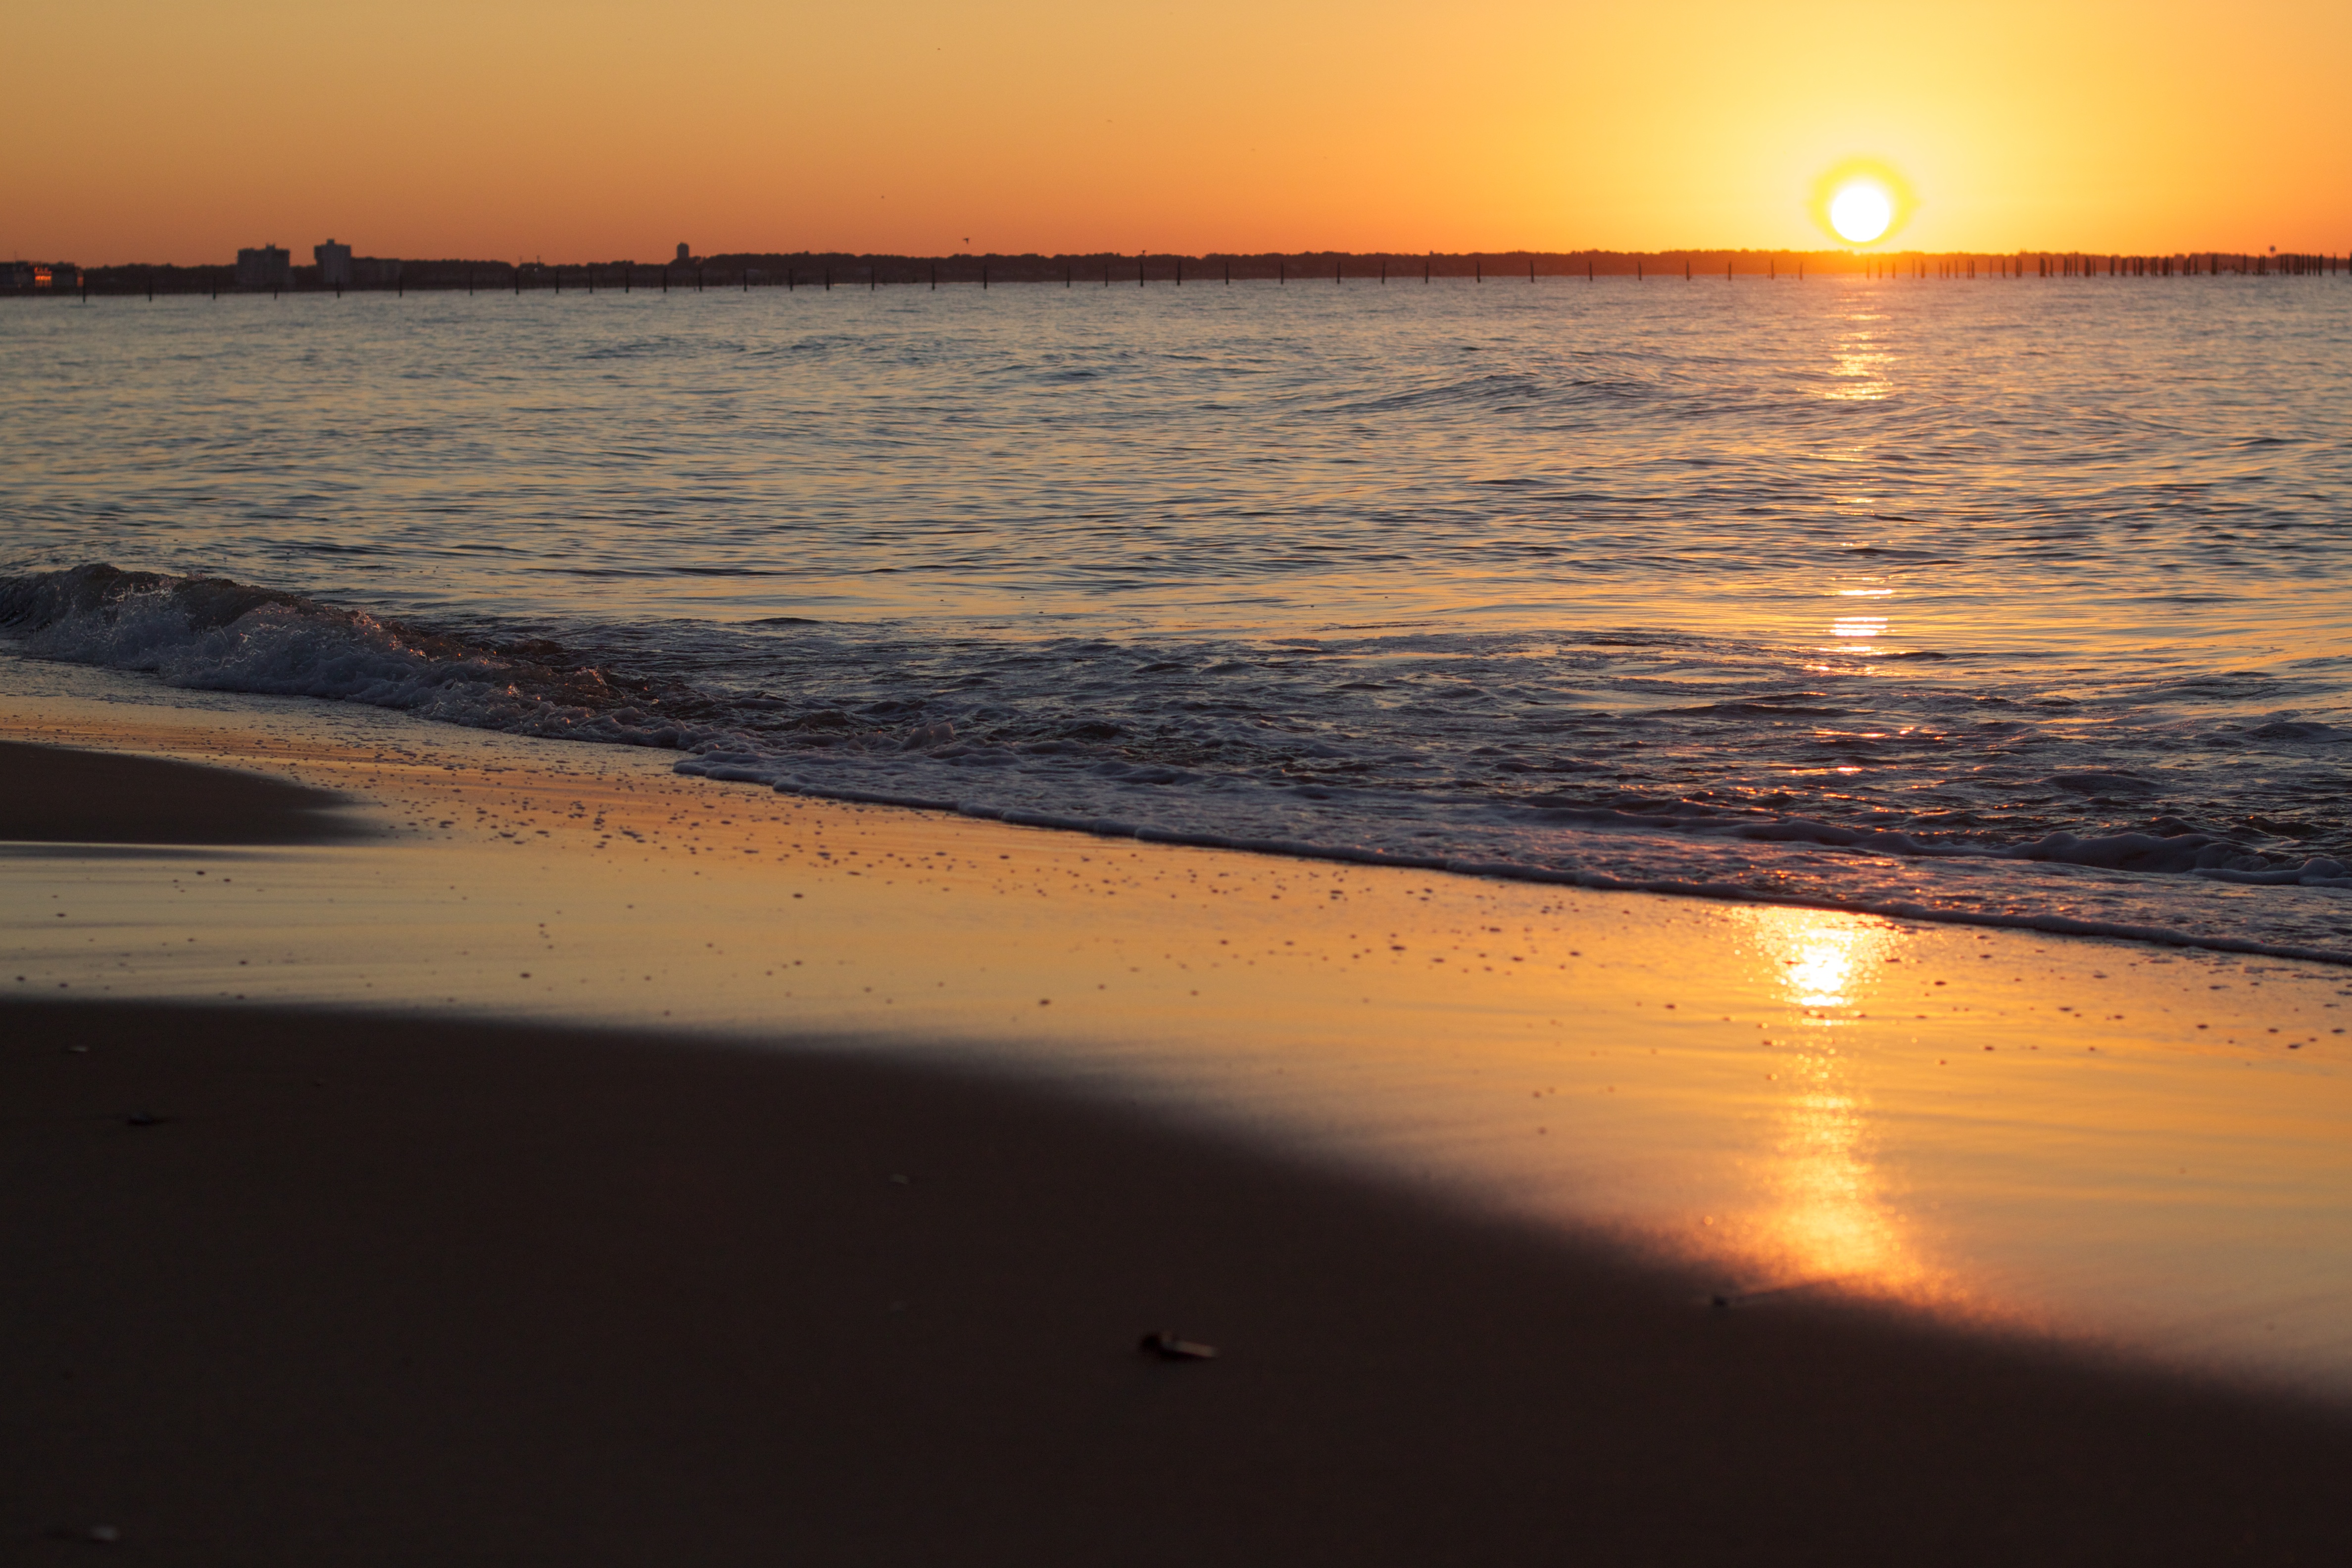
beach, sea, coast, sand, ocean, horizon, sun, sunrise, sunset, sunlight, morning, shore, wave, dawn, dusk, evening, reflection, body of water, odyssey, afterglow, wind wave